Frederick Carruthers Cornell

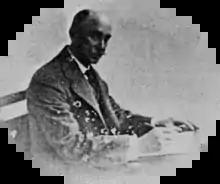

Frederick Carruthers Cornell OBE (6 May 1867 – 6 March 1921) was an English soldier, geologist, prospector and author born in Devon, England, and educated at the Bedford School. Cornell is best known for his war time activities during the Maritz rebellion and the First World War as well as for his publications.